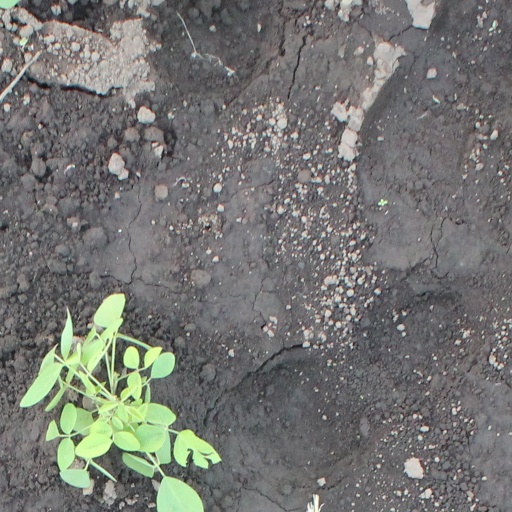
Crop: soybean